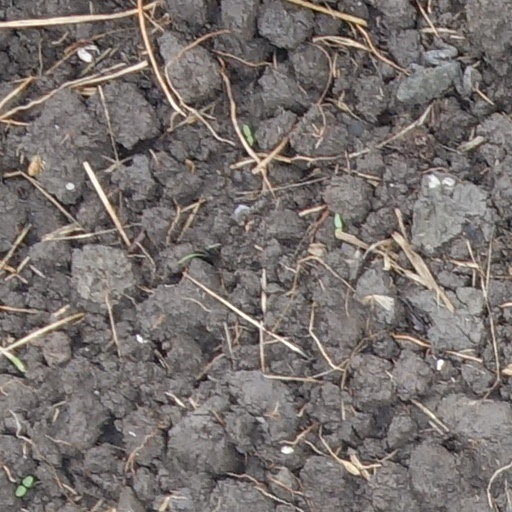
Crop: wheat